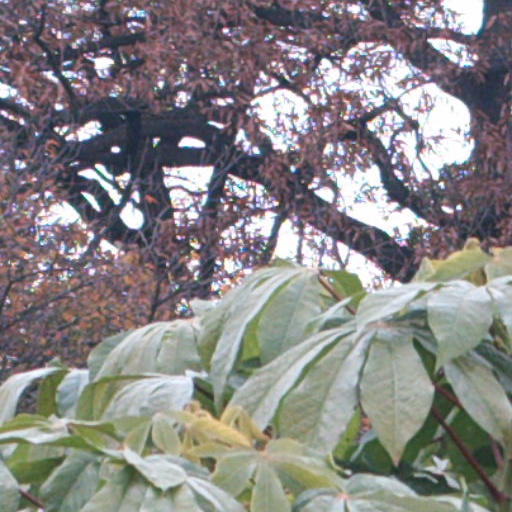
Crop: cassava